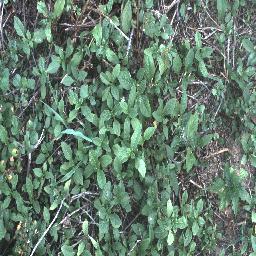
Label: negative